Red Hook Houses

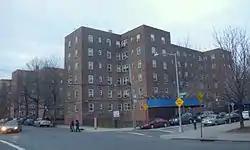
Looking northwest across Lorraine and Henry Streets at Red Hook Houses

The Red Hook Houses are two connected public housing complexes located in Red Hook, Brooklyn, New York City. Managed by the New York City Housing Authority (NYCHA), they comprise the largest housing development in Brooklyn.